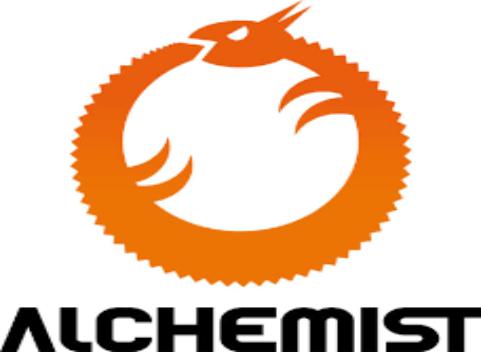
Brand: Alchemist
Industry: Clothes